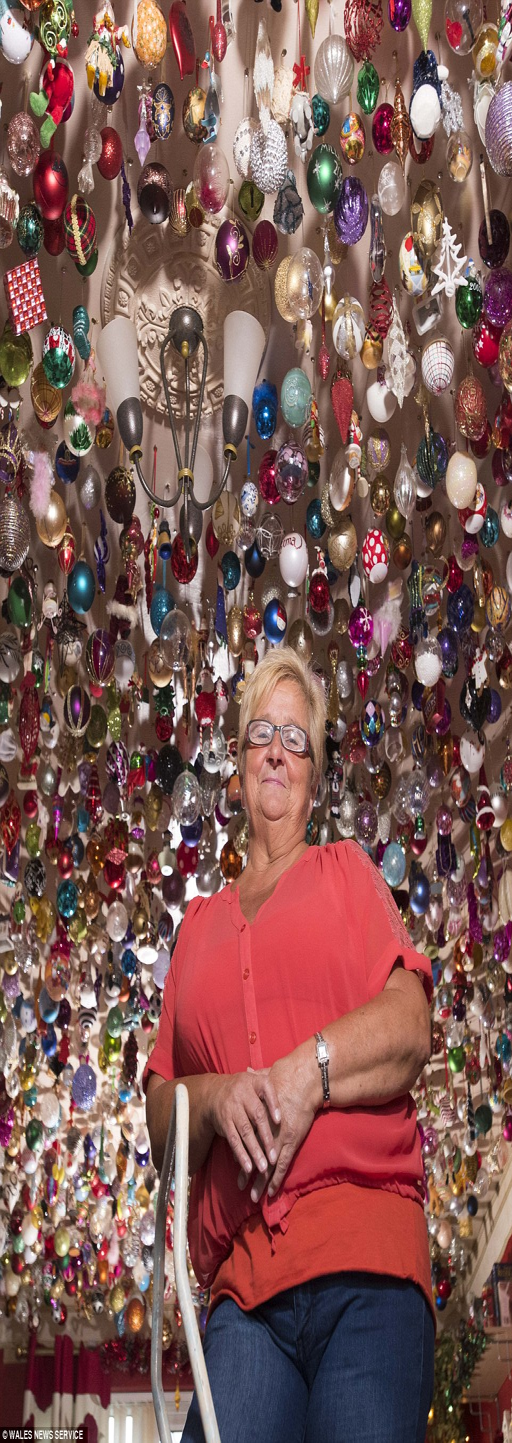
worried about putting up your decorations ? then spare a thought